Communist Party of India (Marxist)

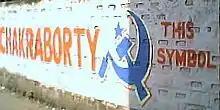
Mural for CPI(M) candidate Sujan Chakraborty in Jadavpur

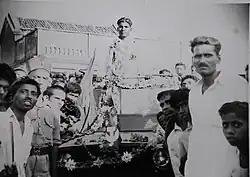
Chennamaneni Rajeshwara Rao in an election rally in 1957.

Communist Party of India Marxist is internationally affiliated to IMCWP and Unity for Peace and Socialism.